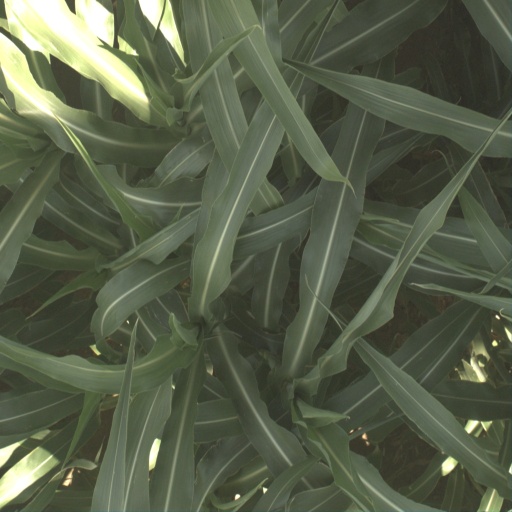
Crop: sorghum